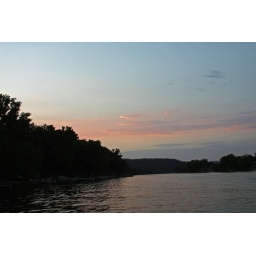
110.365 - well i was born in the sign of water